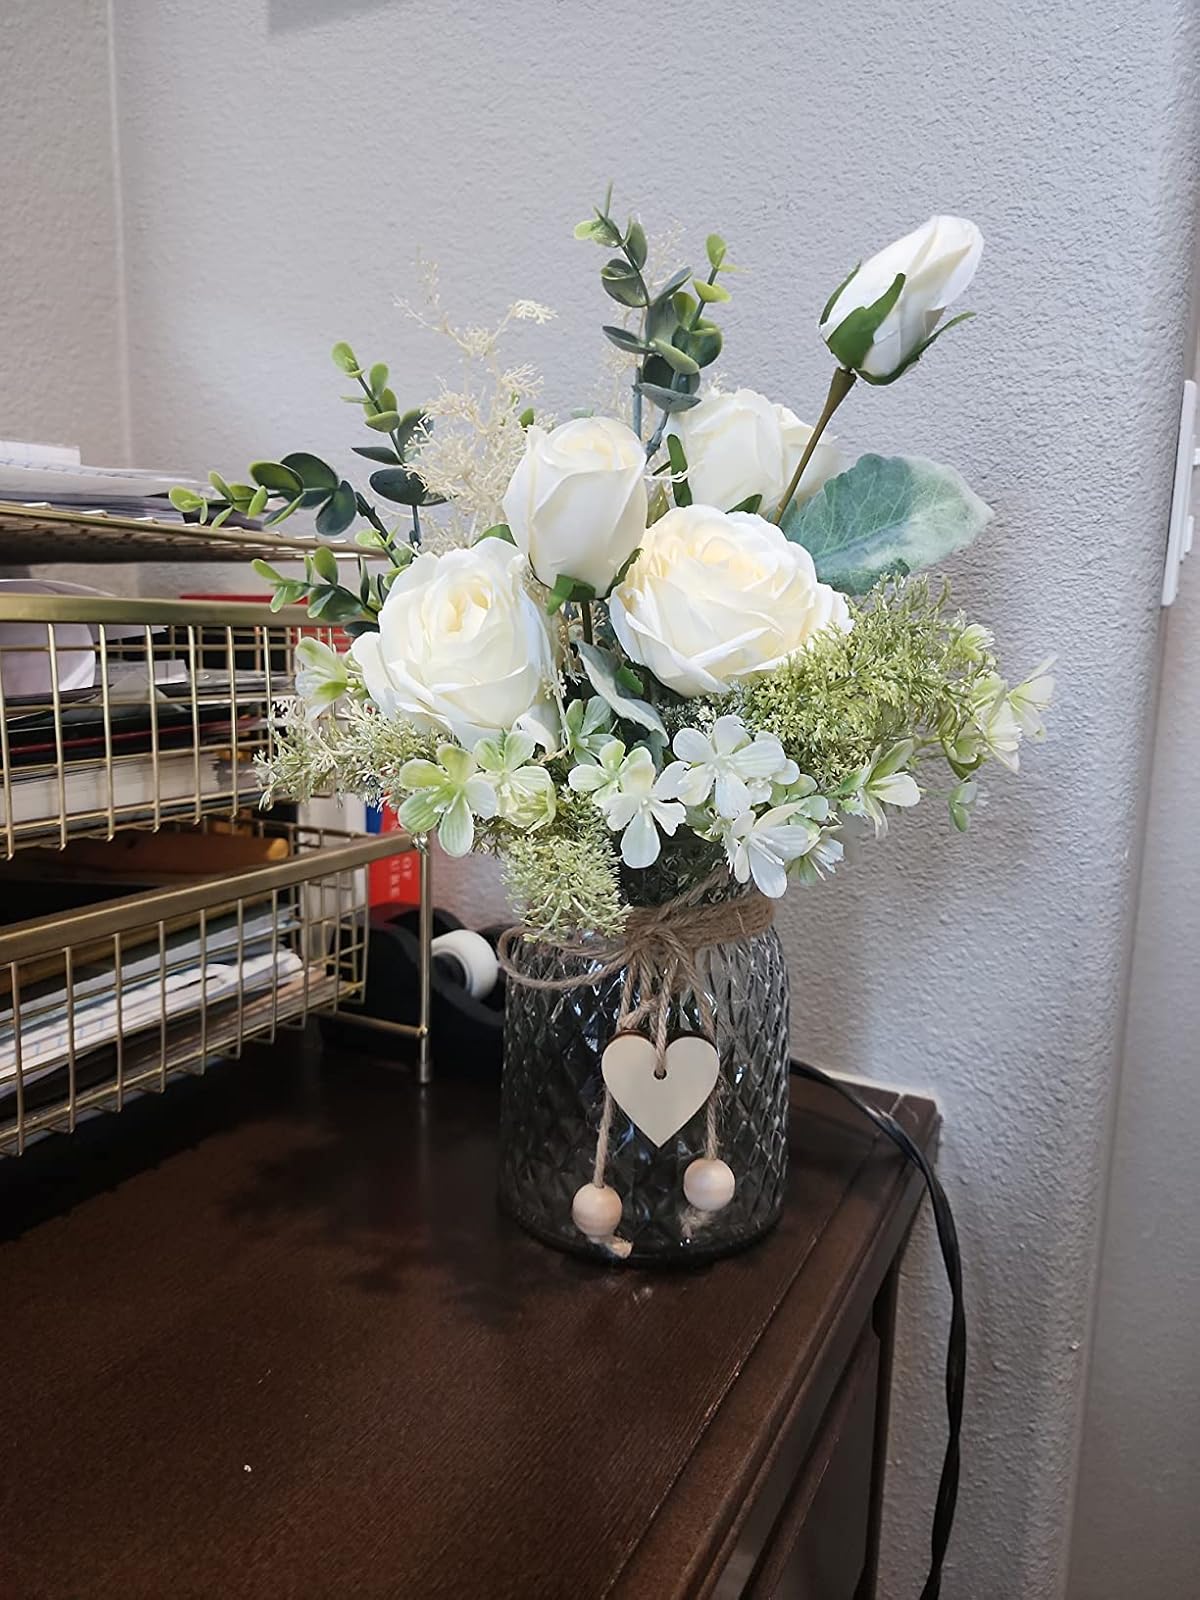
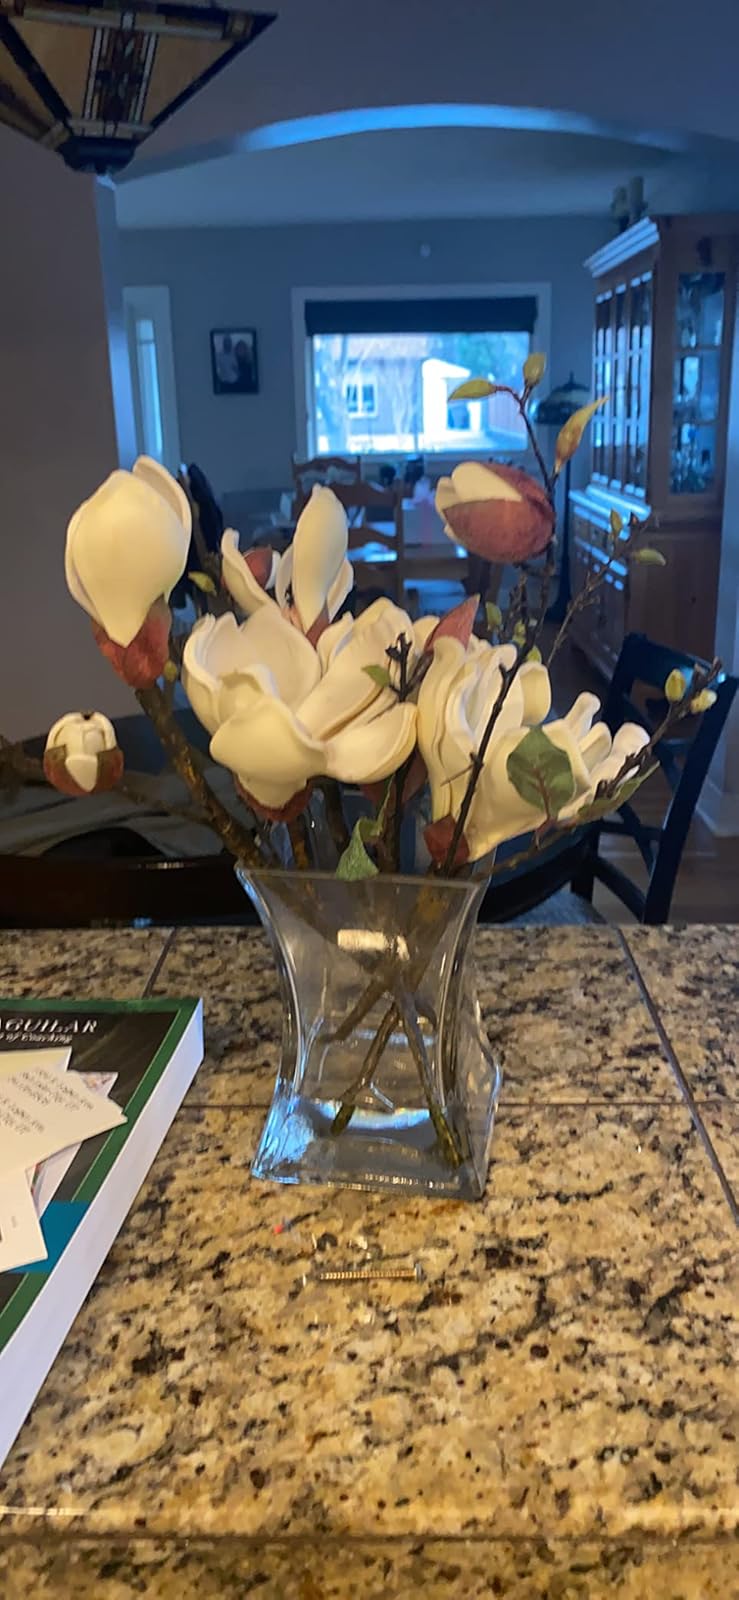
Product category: vase
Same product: no